Code Orange (novel)

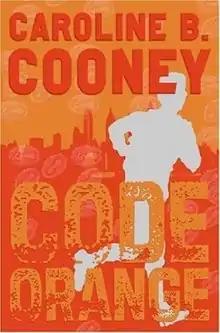
First edition

Code Orange is a 2005 young adult novel by Caroline B. Cooney. The novel won a National Science Teachers Association recommendation and has been frequently used in classrooms. The "Journal of Adolescent & Adult Literacy" also marked the book as one of their "Young Adults' Choices for 2007".